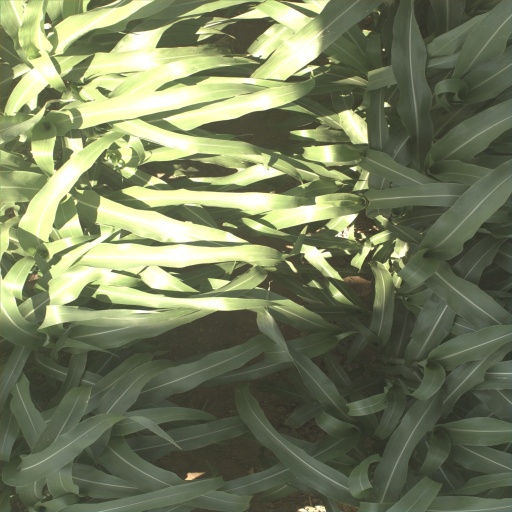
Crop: sorghum